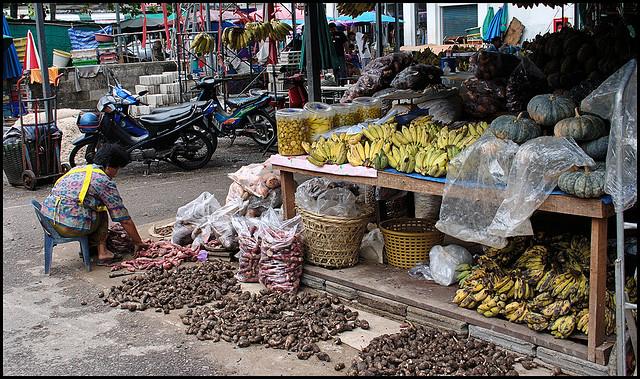
a person kneeling down near many different fruits on a stand